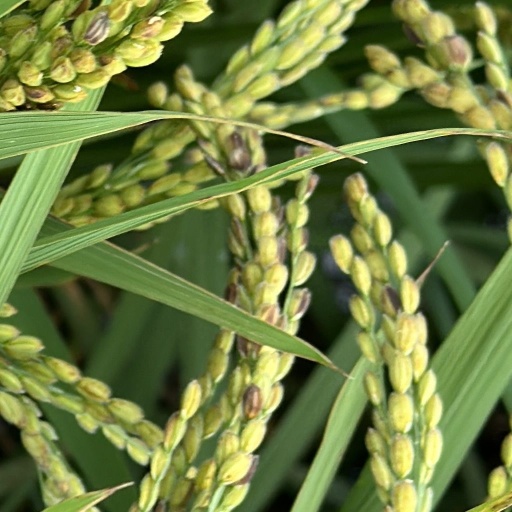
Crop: rice